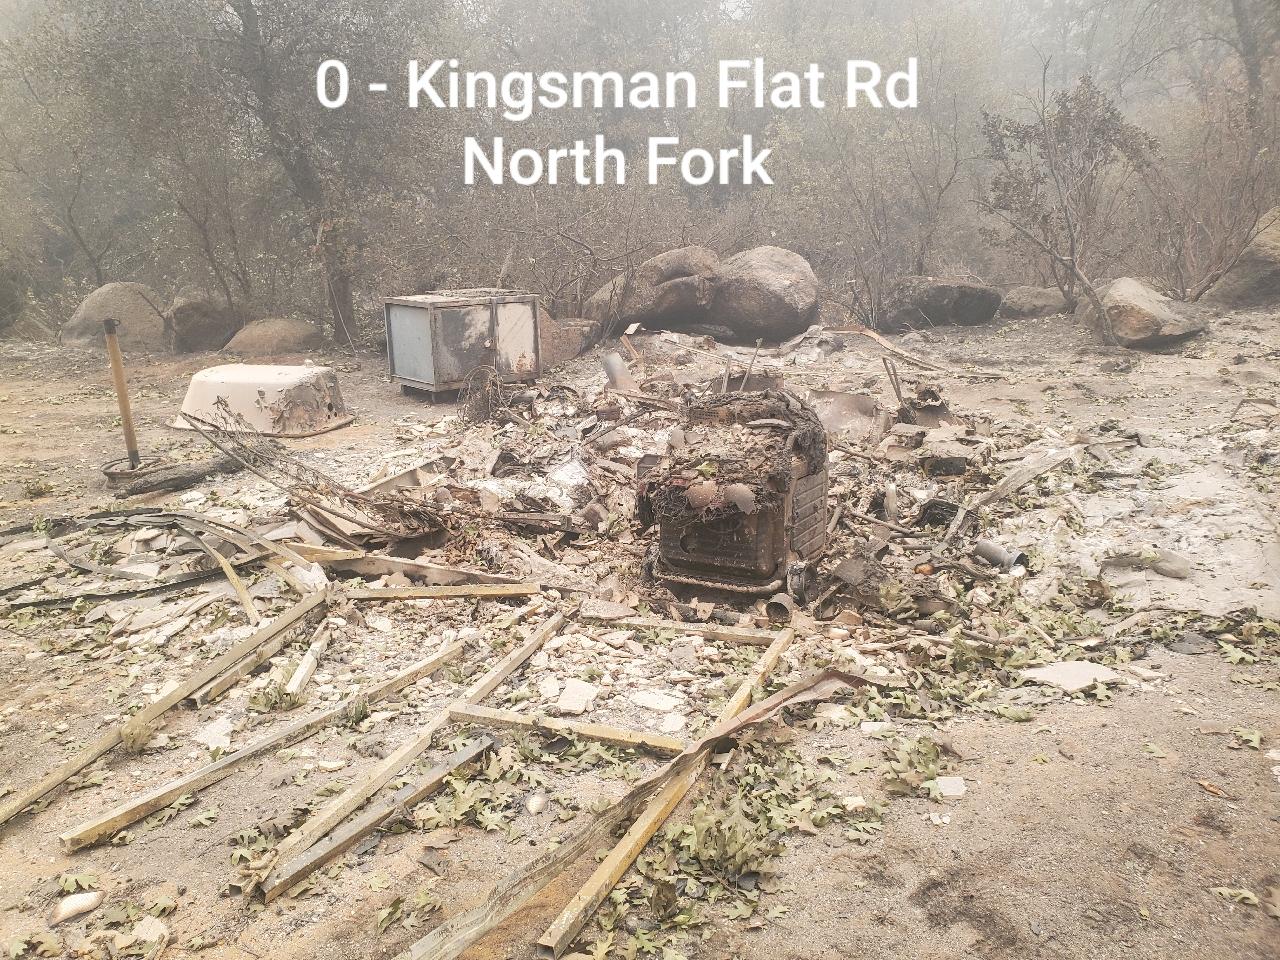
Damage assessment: destroyed